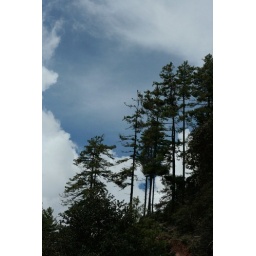
trees against sky